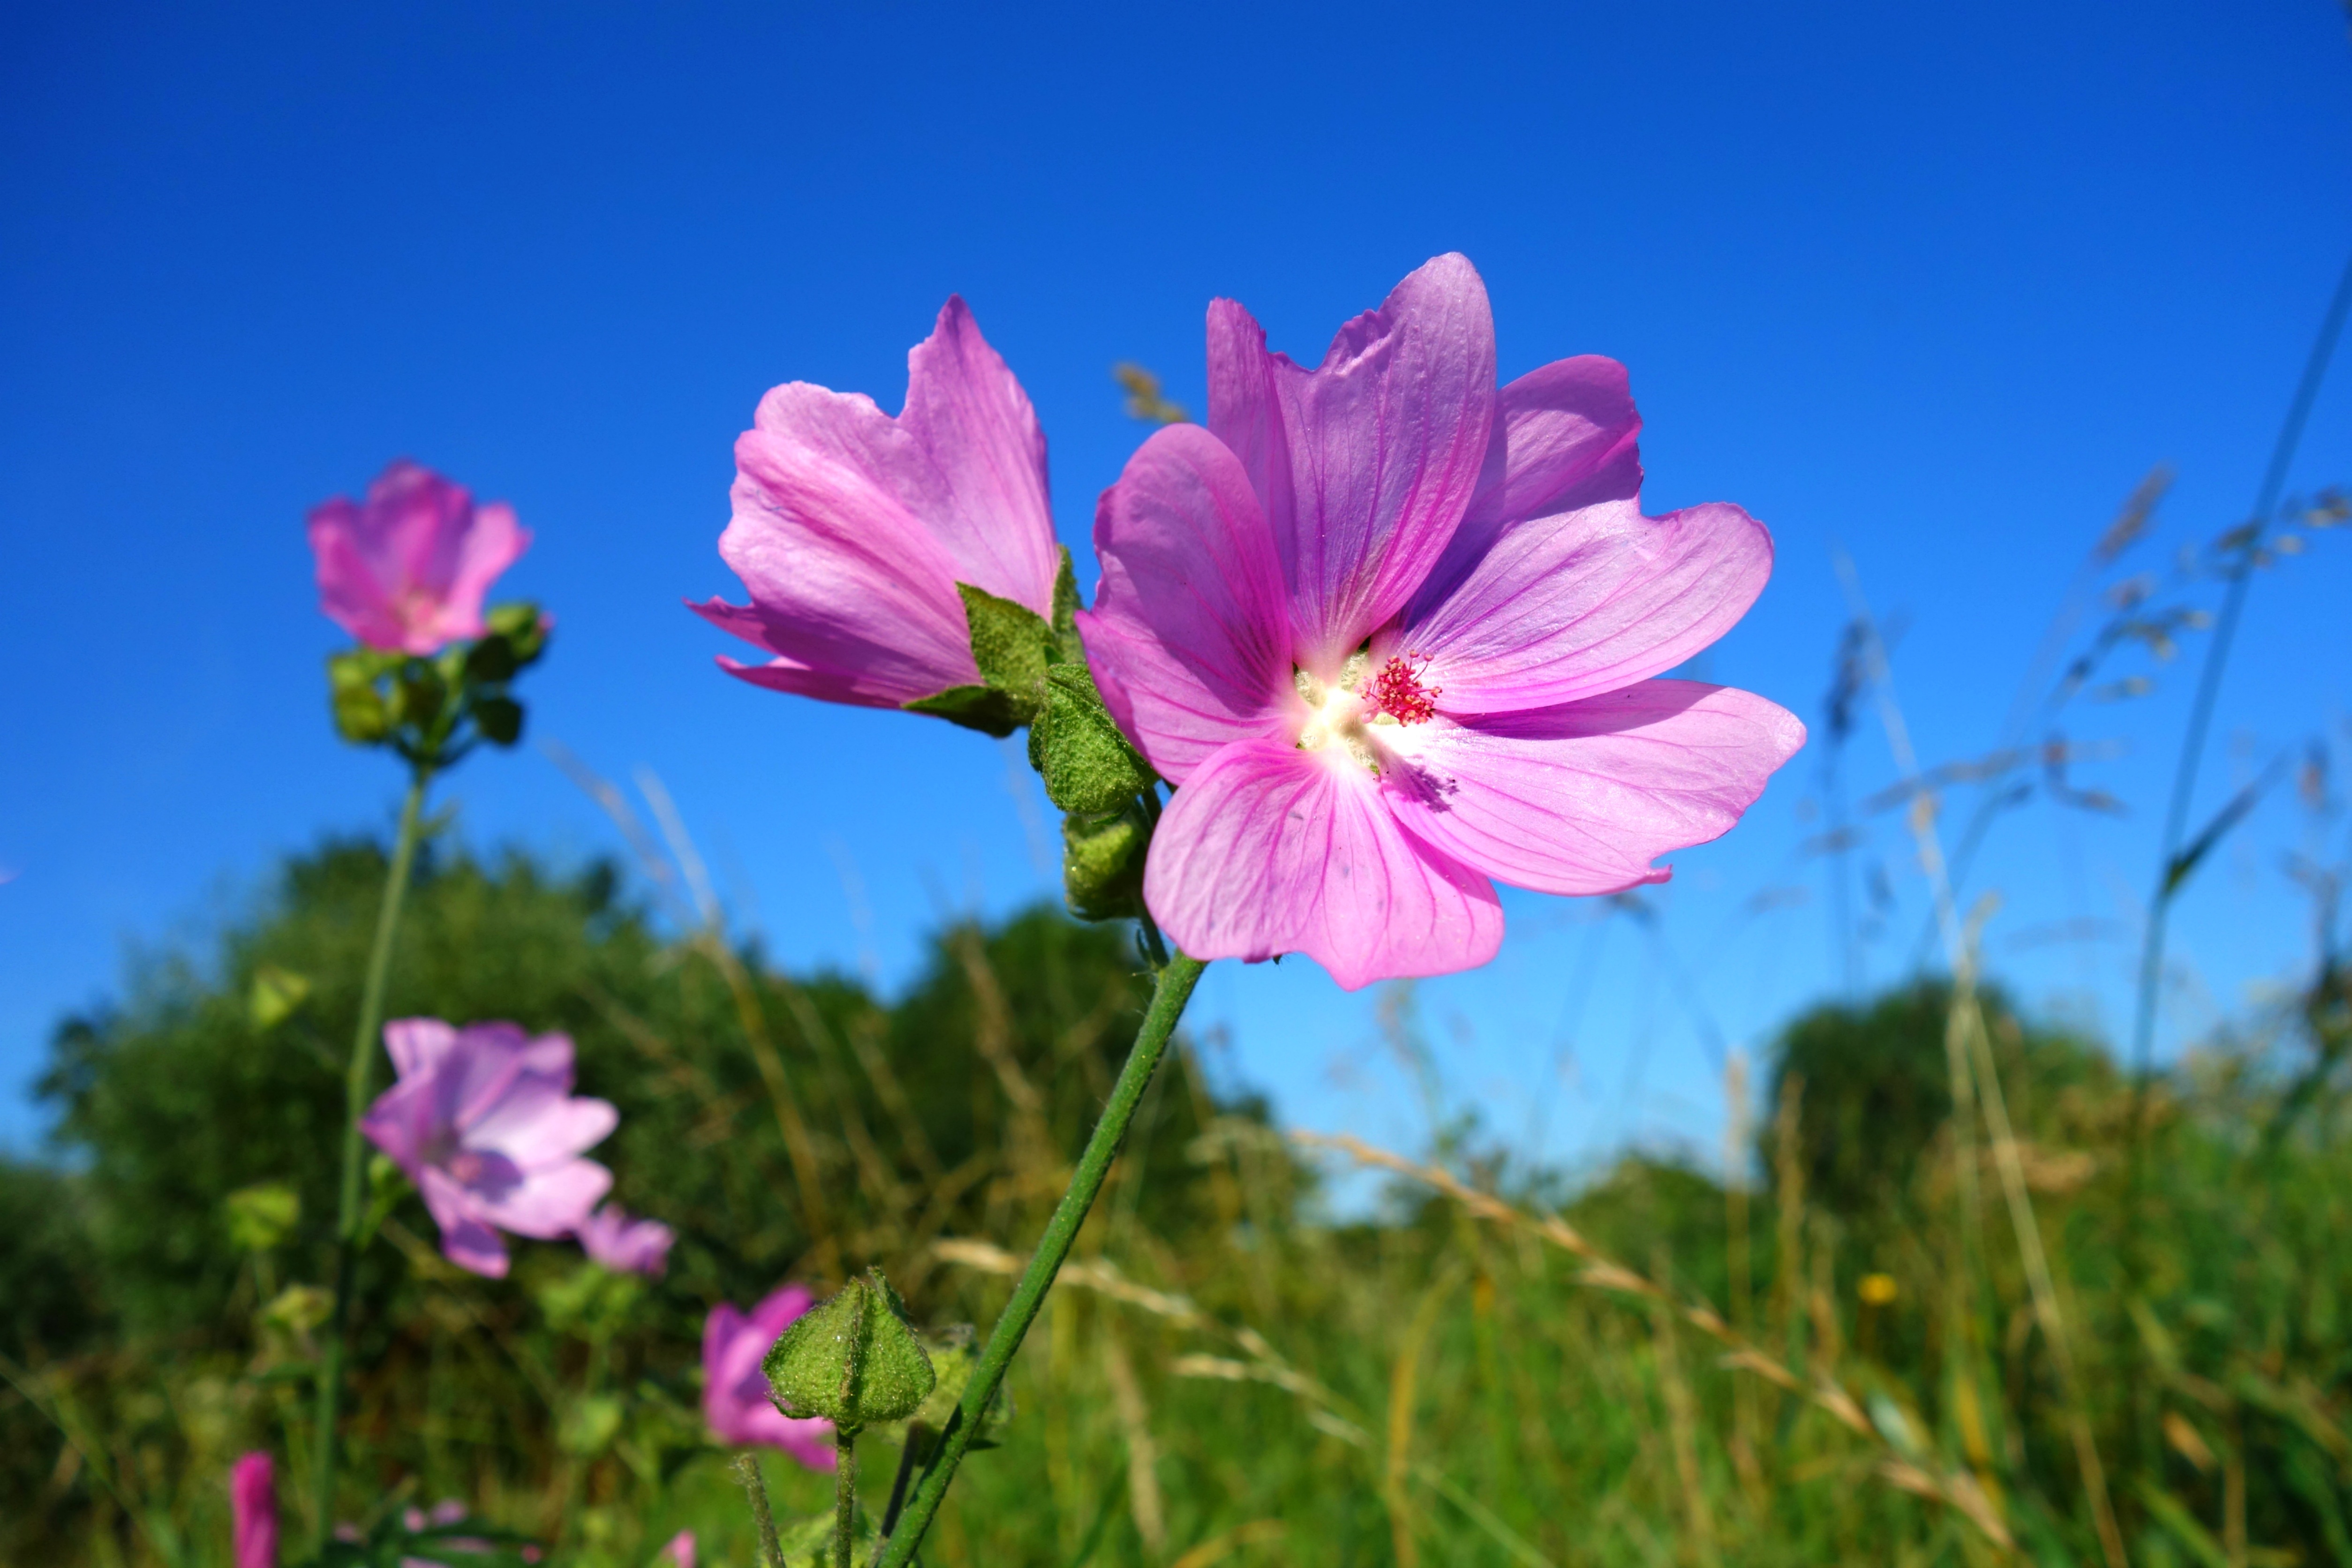
nature, blossom, plant, sky, field, meadow, cosmos, flower, petal, botany, flora, wildflower, geranium, stamen, cranesbill, midsummer, macro photography, flowering plant, daisy family, meadow cranesbill, land plant, garden cosmos